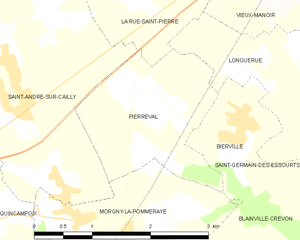
Carte des communes françaises Pierreval